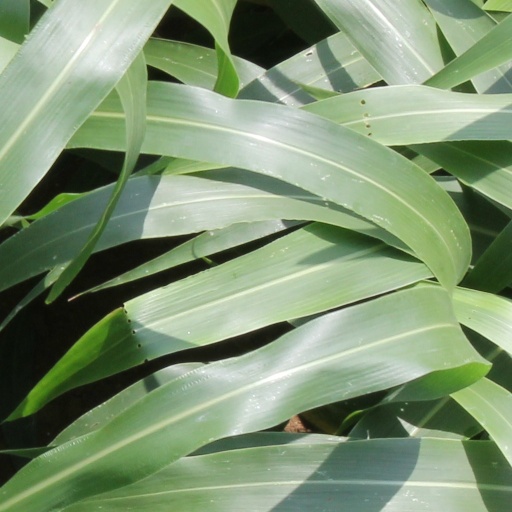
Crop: sorghum